Ridwan ibn Walakhshi

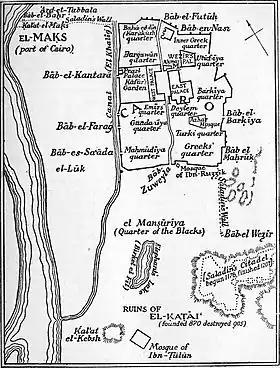
A plan of Fatimid-era Cairo, as reconstructed by Stanley Lane-Poole, showing the approximate layout of the city and the location of the Fatimid Great Palaces

When the Armenian Bahram became vizier in 1135, Ridwan emerged as the leader of the Muslim reaction to Bahram's pro-Christian policies. Bahram tried to dispose of him by sending him to govern Ascalon in May 1135, but there Ridwan busied himself with blocking the Armenian immigration into Egypt, earning plaudits from the Muslim street of Cairo. As a result, Bahram recalled him in November 1136 and sent him to govern his own former province at Gharbiyya (the western Nile Delta).